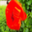
Label: poppy